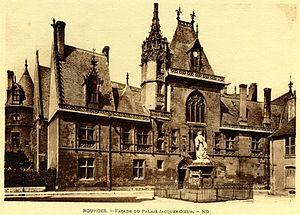
Bourges, France. Façade du Palais Jacques-Cœur. Héliogravure. Maison d'édition Michel Lévy frères (LL).
Le palais Jacques-Cœur est un hôtel particulier situé à Bourges, considérée de par l'élégance de son architecture, la richesse et la variété de sa décoration, comme un des plus somptueux édifices civils du XVᵉ siècle et un chef-d’œuvre de l’architecture civile de style gothique flamboyant. Cette bâtisse du XVᵉ siècle préfigure les hôtels particuliers qui fleuriront à la Renaissance et est, avec le château de Montsoreau et le château de Châteaudun, un des tout premiers exemples d'architecture de plaisance en France.